Architecture of Switzerland

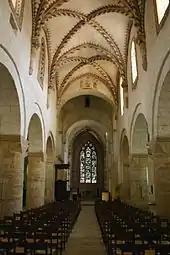
Interior of Romainmôtier Priory church showing the Romanesque massive pillars and groined arches.

Some of the defining characteristics of Romanesque architecture is solid walls with few, small, semi-circular, paired windows, groin vaults and in religious architecture rows of columns that separate the nave from the aisles. In the 11th and 12th centuries, architecture in Switzerland can be roughly divided into three zones of influence, the Lombards in the south, Burgundy in the west and Germanic in the north and east, though there is significant overlap. The Lombard and Burgundian craftsmen experimented with barrel and groined vaults and carved capitals and friezes. In the Germanic parts of Europe, the ecclesiastical Romanesque style often included an apse on both the eastern and western ends of the nave, such as was shown in the Plan of St. Gall. The western apse was often flanked by two symmetrical, square towers which may include a westwork.